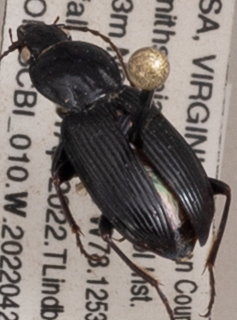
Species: Pterostichus mutus
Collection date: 2022-04-21
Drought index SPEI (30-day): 0.51
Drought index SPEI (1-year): -0.1
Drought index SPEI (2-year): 0.47